25 O'Clock

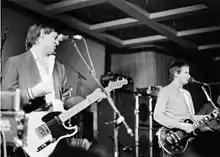
XTC performing live (pictured from left: Gregory and Partridge)

When guitarist Dave Gregory was invited to join XTC in 1979, bandleader and songwriter Andy Partridge learned that they both shared a longtime passion for 1960s psychedelic music. An album of songs in that style was immediately put to consideration, but the group could not go through with it due to their commercial obligations to Virgin Records. Another consideration Partridge had was the punk movement's antipathy toward pop music of the past. XTC stopped touring in 1982 and immediately began focusing on refining their sound in the studio. During the making of their 1984 album "The Big Express", Partridge began writing material he thought could potentially be performed in a psychedelic style, the first being "Your Gold Dress". He recalled "beginning [to be unable] to contain the desire to do this. You can see it leaking out earlier".